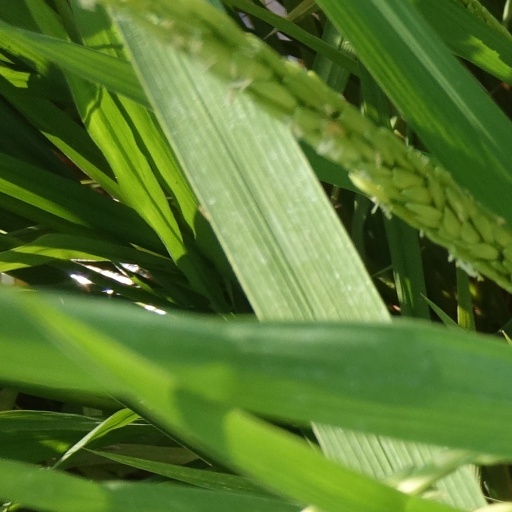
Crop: rice